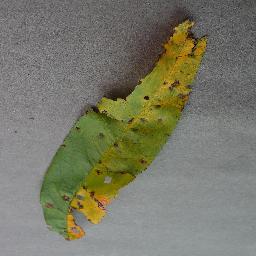
Label: Peach___Bacterial_spot